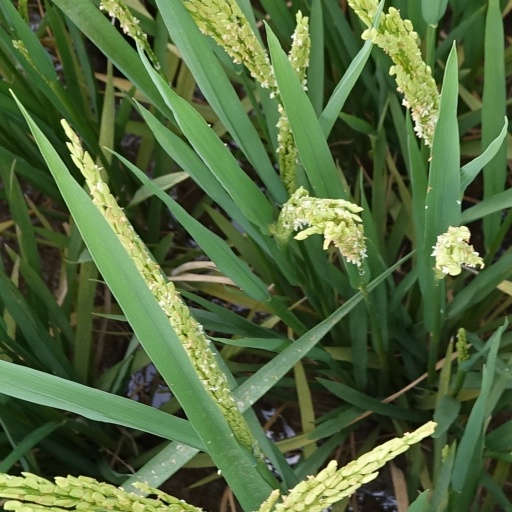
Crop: rice